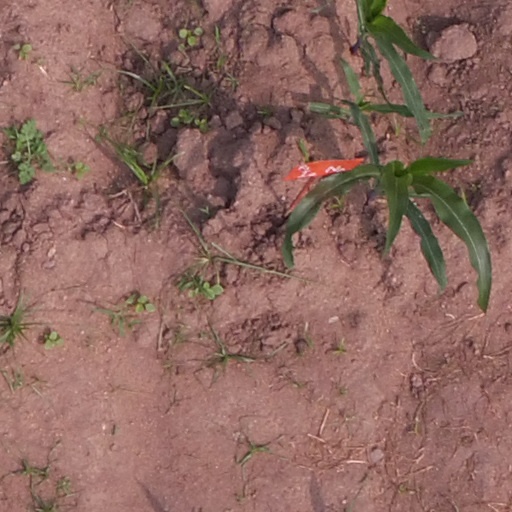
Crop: maize; corn